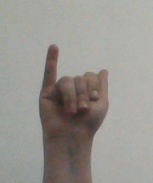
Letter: meem